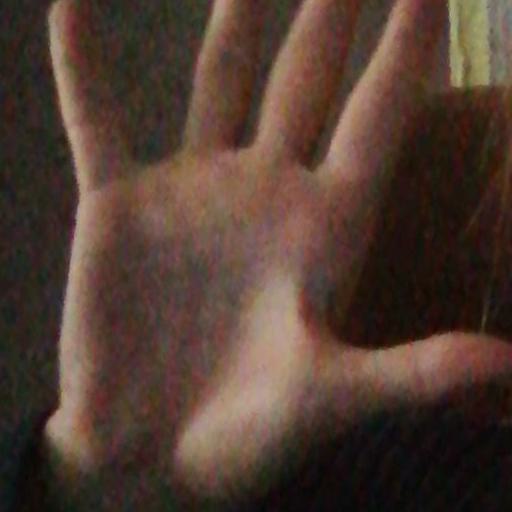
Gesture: palm